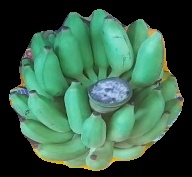
Variety: elakki-bale
Grade: grade2